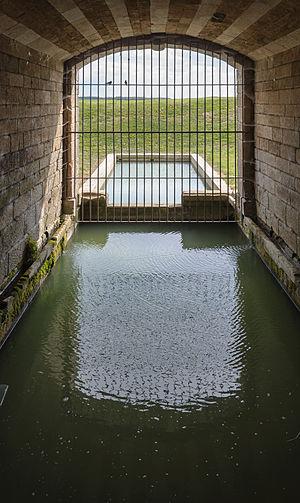
Château de Maulnes (Cruzy-le-Châtel, Yonne, Bourgogne)
Le château de Maulnes, situé à Cruzy-le-Châtel dans l'Yonne est un château de style Renaissance construit au XVIᵉ siècle.